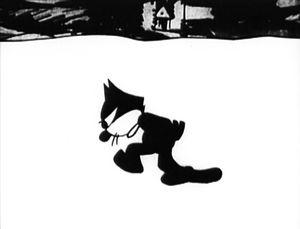
Chronologie de la bande dessinée :
Félix le Chat est un personnage de dessin animé américain de la période des films muets, créé par Otto Messmer et Pat Sullivan. Il est un chat tuxedo noir et blanc anthropomorphe. Le personnage apparaît pour la première fois dans le court-métrage muet Feline Follies en 1919.